Carl Sagan

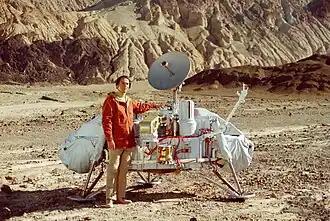
Sagan and the Viking spacecraft

Former student David Morrison described Sagan as "an 'idea person' and a master of intuitive physical arguments and 'back of the envelope' calculations", and Gerard Kuiper said that "Some persons work best in specializing on a major program in the laboratory; others are best in liaison between sciences. Dr. Sagan belongs in the latter group."